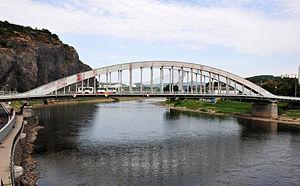
Cette liste de ponts de Tchéquie présente les ponts remarquables de Tchéquie, tant par leurs caractéristiques dimensionnelles, que par leur intérêt architectural ou historique.